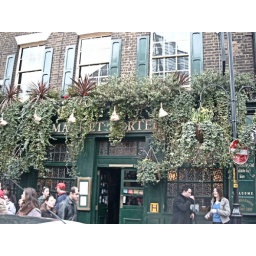
A house at a market in Notting Hill